Spotter (auto racing)

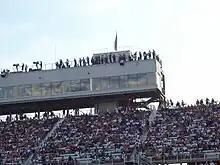
Spotters atop the tower at the Milwaukee Mile – 2009

Spotters became commonplace in NASCAR and CART in the late 1980s and early 1990s. Two-way communication between the driver and pit crew began in the 1970s and early 1980s, however, all communication was based in the pit area, and was primarily to discuss pit stop strategy and mechanical problems with the cars. No tracks had video boards, and monitors carrying the satellite feeds of the race telecast (which is standard in the pit areas nowadays) was still decades away. Pit crews notably had very little information on what was going on out on the track, outside of what they could observe firsthand from the pits.